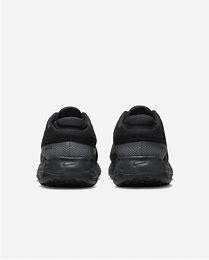
Brand: Nike
Model: Renew Ride 3